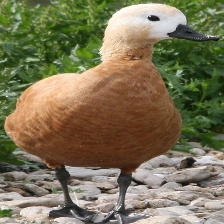
Species: RUDDY SHELDUCK
Scientific name: TADORNA FERRUGINEA
ImageNet parent category: drake